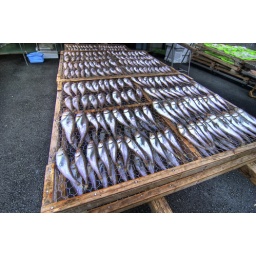
Yummm. Little fishes drying in the sun. Smells good! Numazu fish market in the Shizouka prefecture Japan